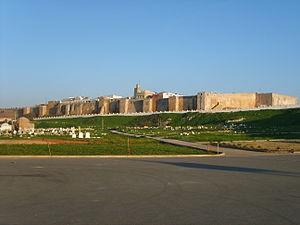
Le patrimoine culturel du Maroc est protégé conformément à la Loi 19-05 et la Loi 22-80, qui rapportent les Monuments Historiques et les Sites classés. L'Inventaire National du Patrimoine Culturel, est maintenue par l'Institut National des Sciences de l'Archéologie et du Patrimoine.
Les enceintes et fortifications de Rabat, capitale du Maroc, font amplement partie de son patrimoine historique. La ville a été délimitée au cours de son histoire par trois enceintes principales, construites successivement à la fin du XIIᵉ siècle, au début du XVIIᵉ siècle et au début du XIXᵉ siècle, respectivement sous la dynastie des Almohades, par les Morisques et sous la dynastie des Alaouites.
Ahmed El Inglizi, encore appelé Ahmed El Alj ou Ahmed Laâlaj est un renégat anglais qui se convertit à l'Islam. Il fut corsaire à Salé, ainsi qu'architecte et ingénieur au service du Sultan du Maroc Mohammed III pendant la seconde moitié du XVIIIᵉ siècle.
La kasbah des Oudaya, ou Oudaïa, est un ancien camp militaire fortifié situé à Rabat et bâti au XIIᵉ siècle. Depuis 2012, la kasbah est inscrite sur la liste du patrimoine mondial de l'Unesco. On y trouve notamment un des premiers palais bâti par la dynastie royale des Alaouites, toujours régnante.